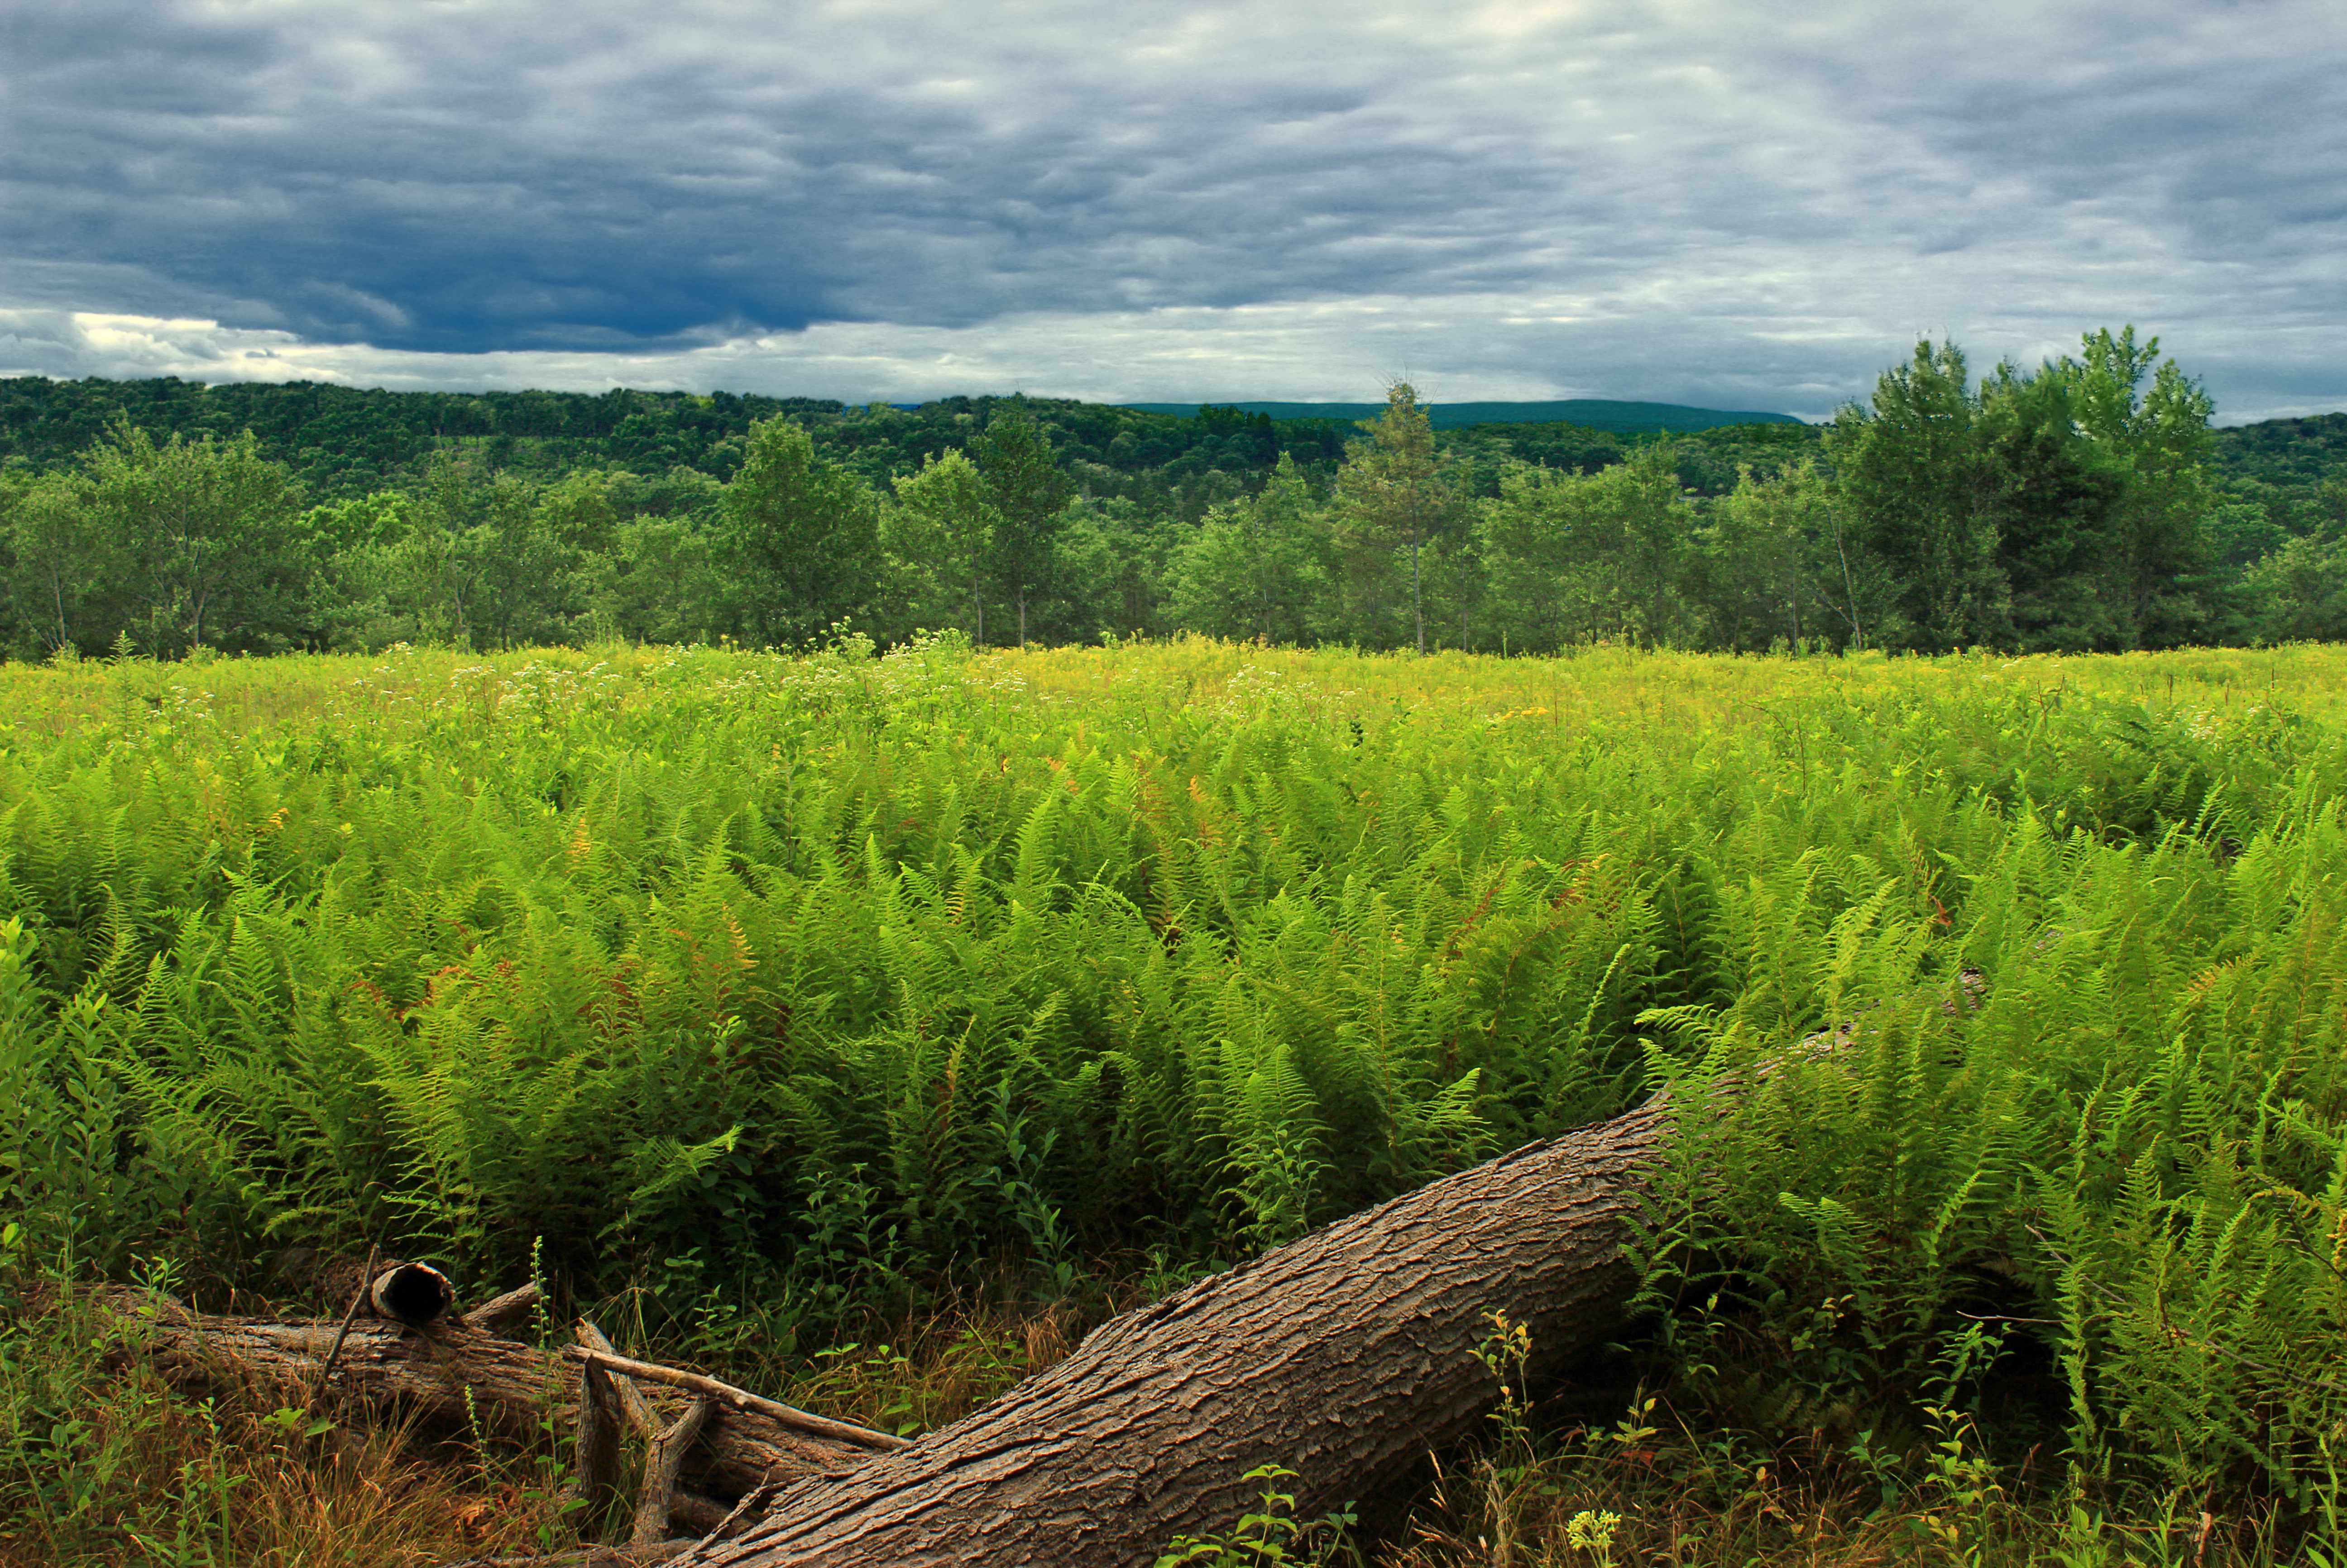
landscape, tree, nature, forest, grass, marsh, plant, sky, hiking, field, meadow, prairie, leaf, hill, flower, summer, green, crop, pasture, soil, agriculture, plants, trees, hills, creativecommons, clouds, mountains, logs, grassland, vegetation, shrub, appalachianmountains, monroecounty, poconos, wetland, ferns, pennsylvania, bluemountain, kittatinnymountain, hayscentedferns, plantation, woodland, habitat, ecosystem, rural area, paddy field, biome, natural environment, geographical feature, grass family, woody plant